Diego Siloe

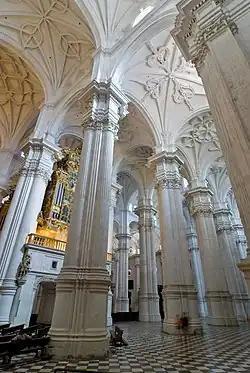
Nave of the Granada Cathedral.

From 1528 until the end of his life, Siloe worked in Granada, above all as an architect. His arrival in the city marks the beginning of classicism in Andalusia. He was commissioned to complete two previously projected projects: the church of the Monastery of Saint Jerome (burial place of the Fernández family of Córdoba, including the tomb of Gonzalo Fernández de Córdoba, "El Gran Capitán") and the Granada Cathedral, which he made into two of the outstanding buildings in the Renaissance style in Spain. The monastery church is distinguished by the immense dome covering its central space, after the fashion of funerary buildings of Ancient Rome. The elevations show references to the work of Filippo Brunelleschi, with large pillars fronted by Corinthian half-columns, matching the height of the naves, with a second body of supports over the entablature of the first. Most outstanding is the "Portada del Perdón" ("Door of Pardon", c. 1534) conceived as a great triumphal arch. Its rich decoration and the energetic and fluid lines and curves of its interior were an early expression of the Plateresque in Spain.